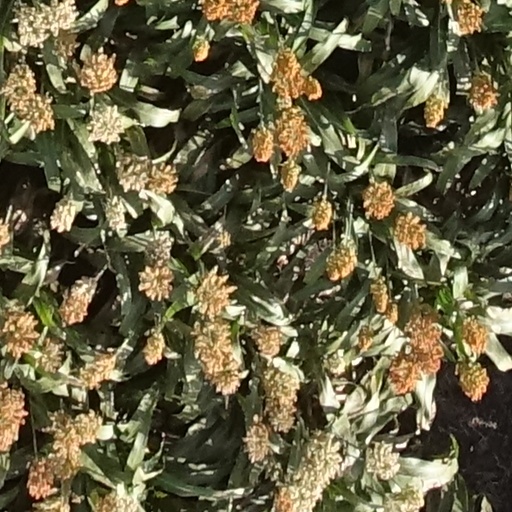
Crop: sorghum